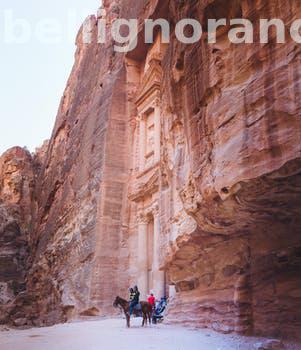
Label: Watermark